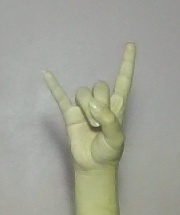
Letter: la